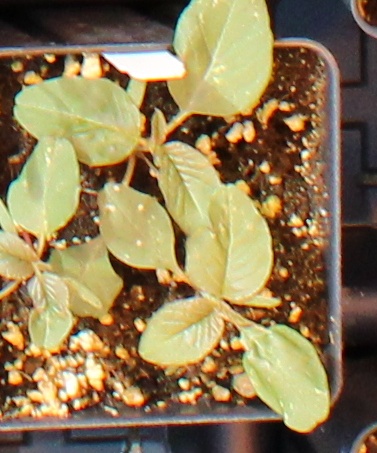
Label: Redroot Pigweed